Antonio Navarro Wolff

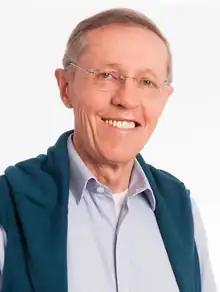

Antonio José Navarro Wolff (born 9 July 1948) is an engineer, a former combatant and a Colombian politician.